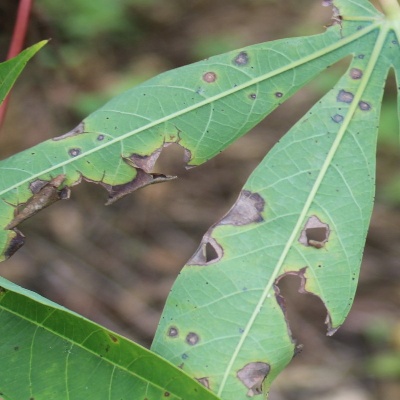
Crop: Cassava
Condition: brown spot